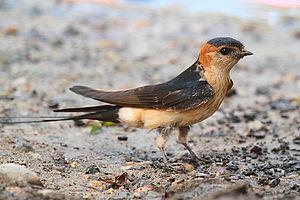
Cette Liste des espèces d'oiseaux d'Égypte comporte l'ensemble des taxons identifiés de manière certaine sur le territoire de l'Égypte.
L'Hirondelle rousseline est une espèce de passereaux de la famille des Hirundinidae. Son aire de répartition s'étend de l'Australie à l'Asie et au sud de l'Europe.
Le Ravaner est un fleuve côtier des Pyrénées-Orientales.